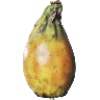
Label: cactus_fruit